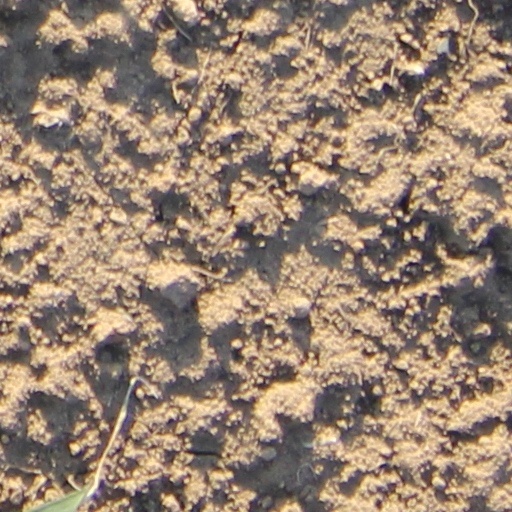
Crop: wheat